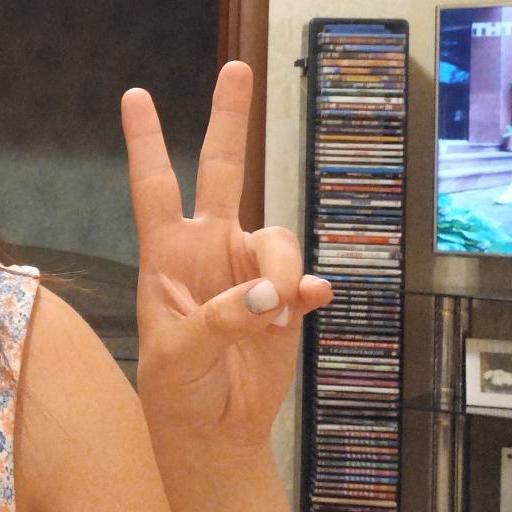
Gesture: peace